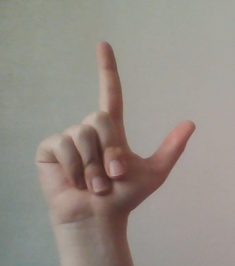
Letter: laam